Kanalkampf

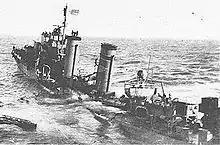
"HMS Brazen", sinking after the 20 July air attack.

On 19 July nine convoys were at sea as German aircraft scouted the shipping lanes in the early morning. A Do 17 from 4.(F)/121 was shot down by 145 Squadron at 07:04. No 264 Squadron flying Boulton Paul Defiants, had operated with success over Dunkirk eight weeks earlier and its sister unit, 141 Squadron with twelve aircraft, was moved from West Malling to Hawkinge. The unit was inexperienced and while the aircraft were being fitted with Constant speed propellers in the early summer, the crews had little time to practice in the air; the gunners were uneasy about escaping their turrets in an emergency. Dowding and Park were dubious about the Defiant but ordered 141 Squadron to escort a convoy that morning.